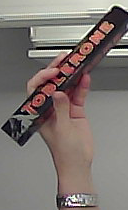
Product: toblerone_black